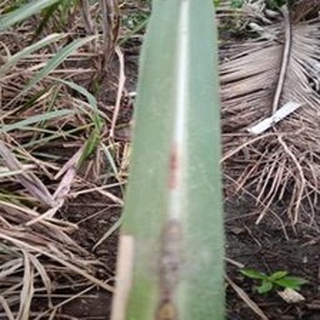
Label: sugarcane_red_rot